Mia Farrow

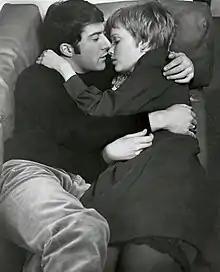
Farrow and Dustin Hoffman in "John and Mary" (1969)

Following "Rosemary's Baby", Farrow was to be cast as Mattie in "True Grit" and was keen on the role. But, prior to filming she made "Secret Ceremony" in England with Elizabeth Taylor and Robert Mitchum. While filming, Mitchum told her that "True Grit" director Henry Hathaway had a reputation for being rude to actresses. Farrow asked producer Hal Wallis to replace Hathaway. Wallis refused; Farrow quit the role, which was then given to Kim Darby.